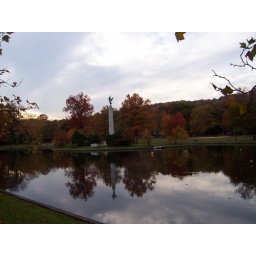
The white tower is guarded by rusty trees.